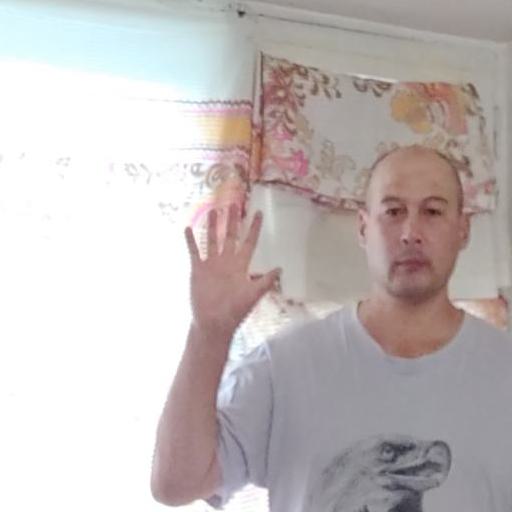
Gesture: palm